Battle of Chickasaw Bayou

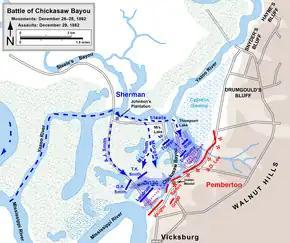
Battle of Chickasaw Bayou.

At noon, Union troops advanced with a cheer. Blair's brigade moved on the left, DeCourcy's in the center, followed by Brig. Gen. John M. Thayer's brigade on the right; all of Thayer's brigade except the 4th Iowa Infantry was ordered not to follow Thayer's orders by General George W. Morgan (the order conveyed by General Steele who was officially Thayer's superior.) Thus, instead of arriving before the Confederate lines with 3500 men, Thayer found himself with 500. Colonel James A. Williamson, commanding the 4th Iowa, was later awarded the Medal of Honor for his actions that day. They crossed water barriers and abatis and carried the advance rifle pits on the weight of sheer numbers, but met stiff resistance when they came against the main Confederate line and began to crumble under the heavy fire. The survivors fell back across the bayou on a corduroy bridge. S.D. Lee ordered his men to make a counterattack, during which they captured 332 Union soldiers and four battle flags.